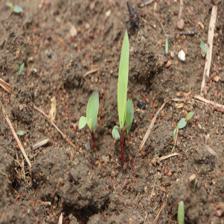
Label: Sorghum